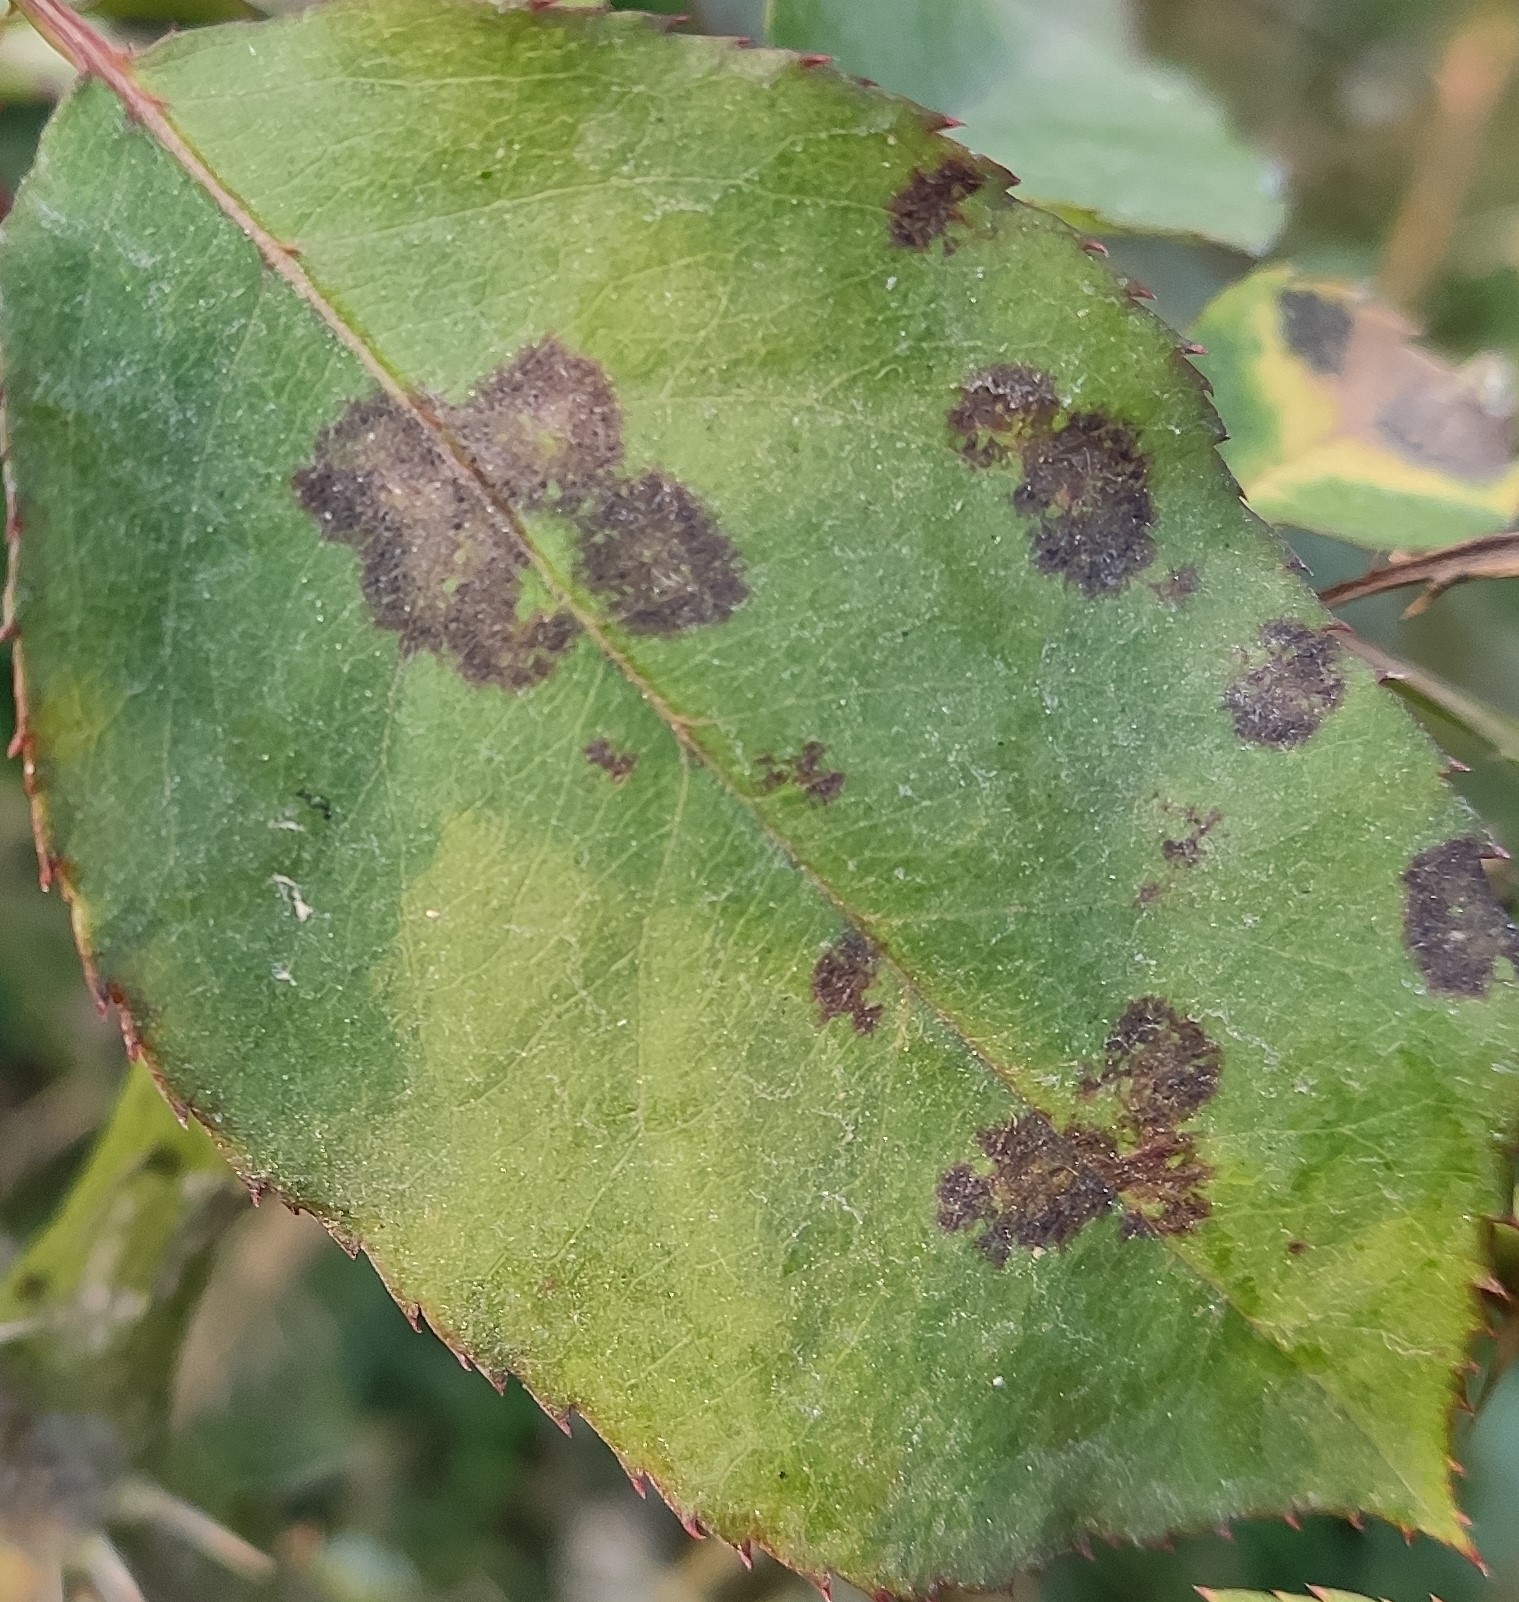
Label: Black Spot